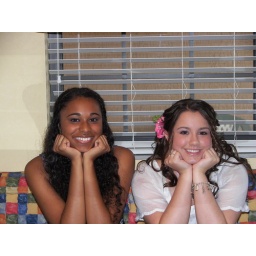
sitting at the dinner table in condo at Orange Lake